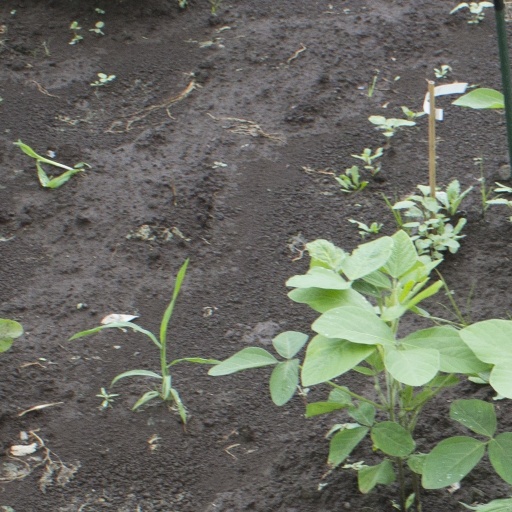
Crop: soybean